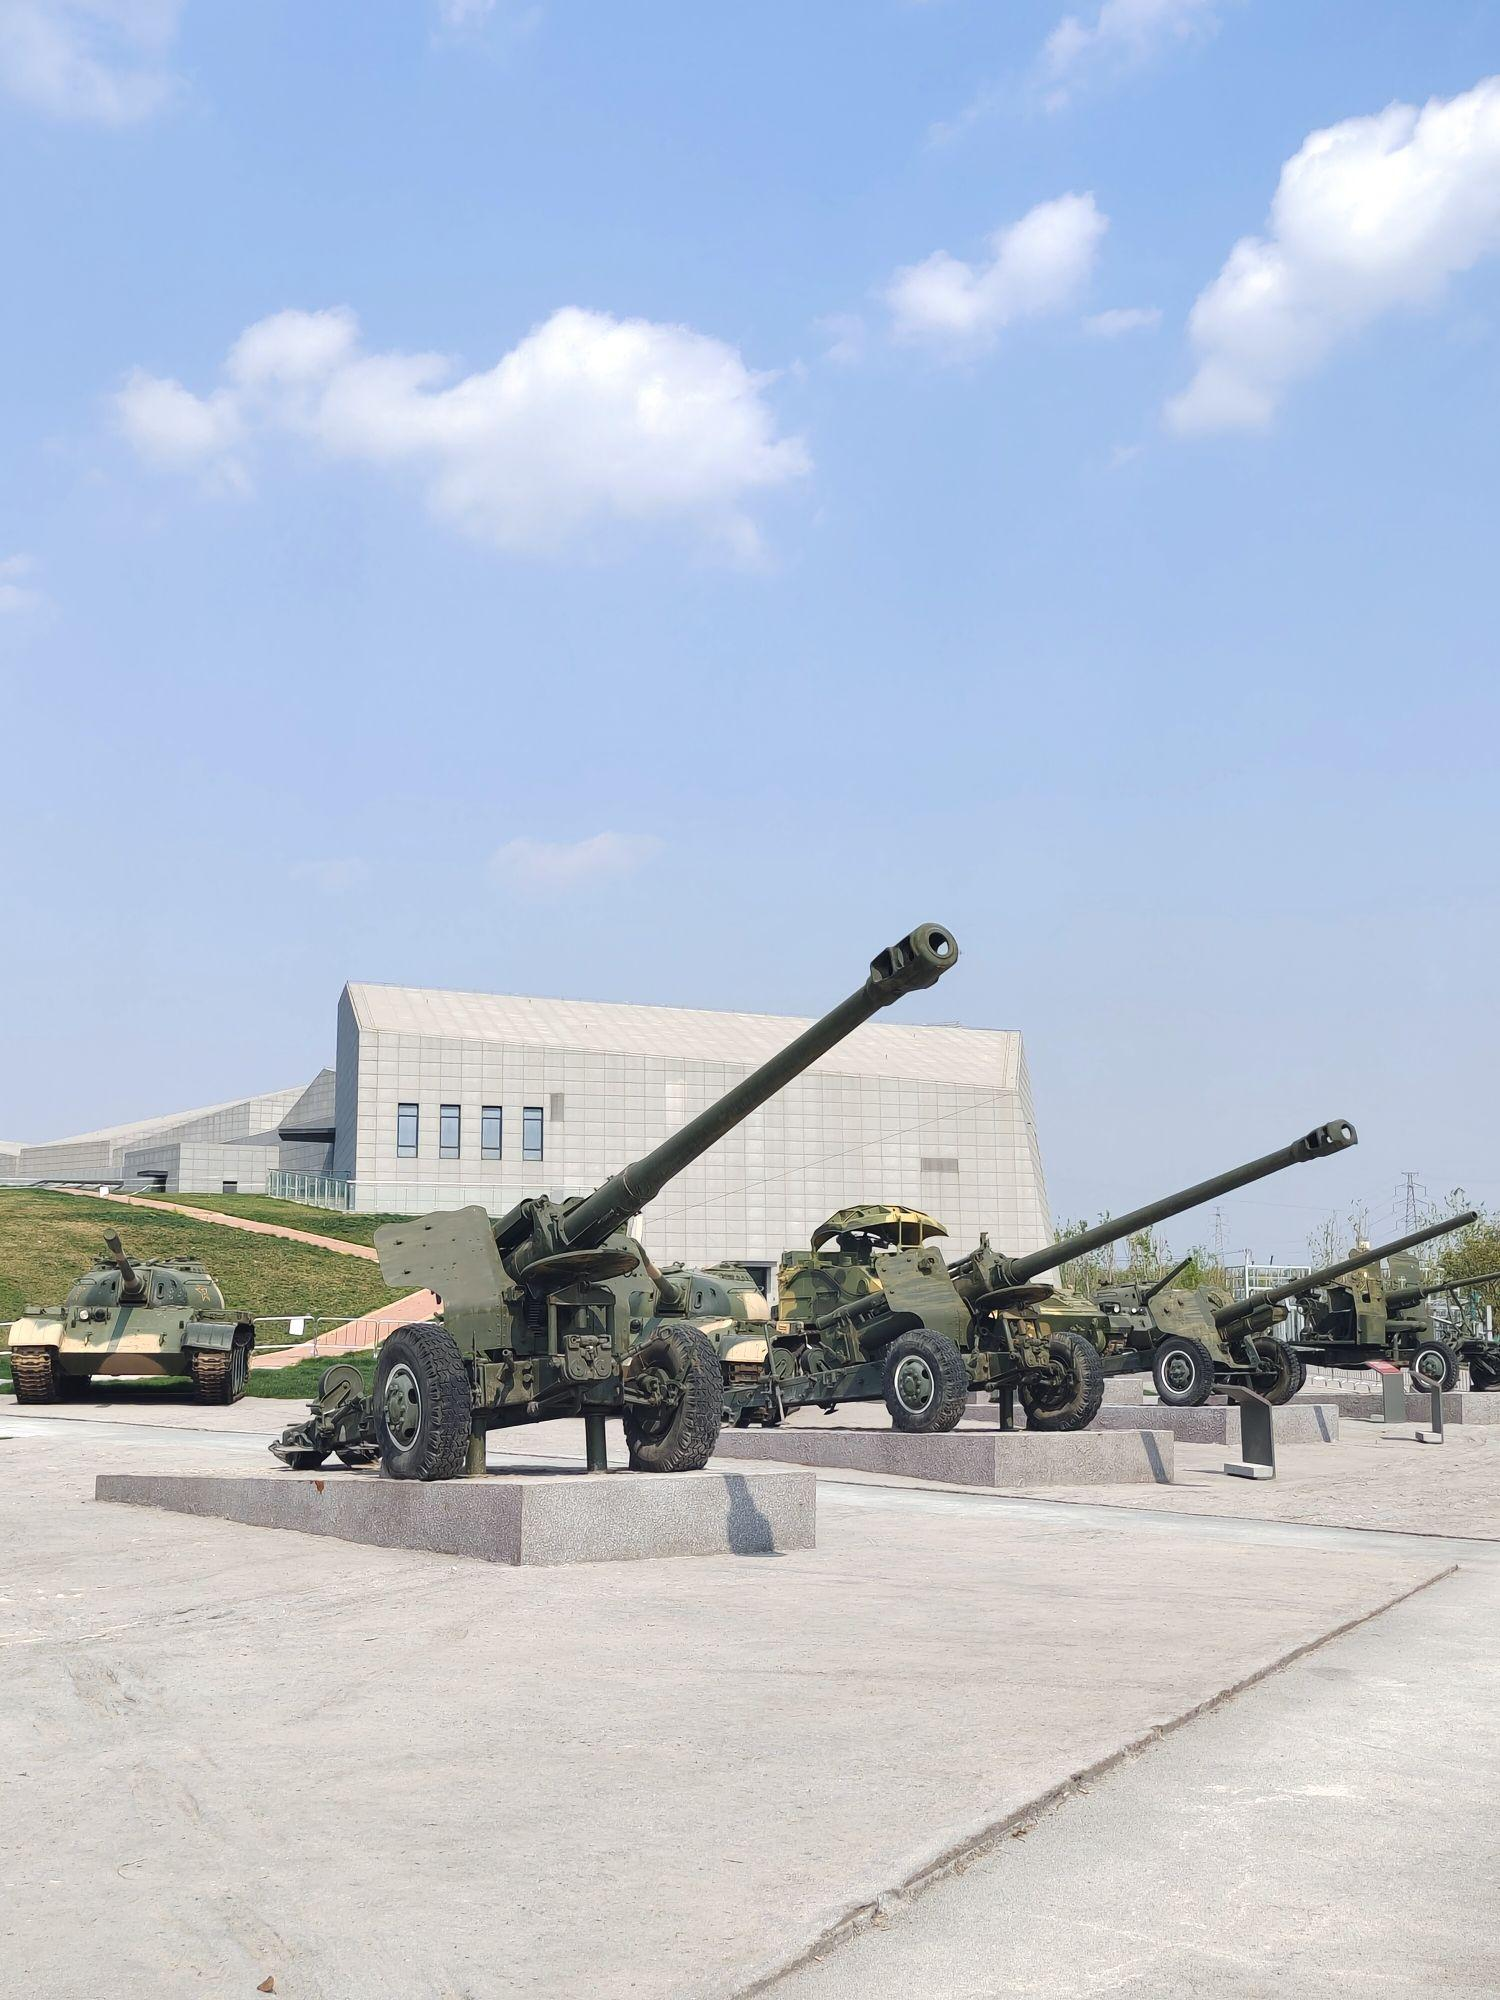
地标名称：西安兵器博物馆
所在城市：西安市·高陵区